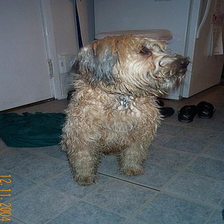
Species: dog
Breed: wheaten terrier